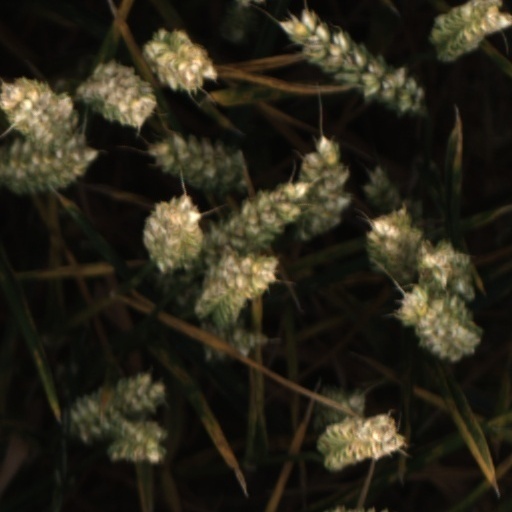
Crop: wheat